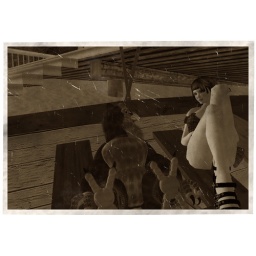
in a beautiful pea green boat